Littlestone-on-Sea

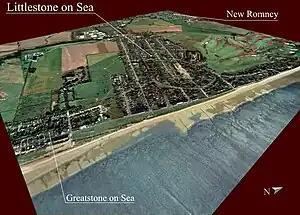

Littlestone-on-Sea is a small coastal village in the parish of New Romney in Kent, England. It was established in the 1880s by Sir Robert Perks as a resort for the gentry, at the point of the local lifeboat station.